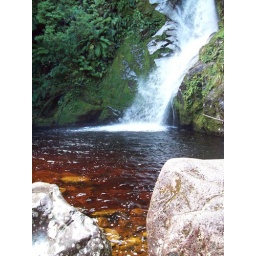
On the west coast of the South Island of New Zealand. The water is this colour because of the vegetation in this area.